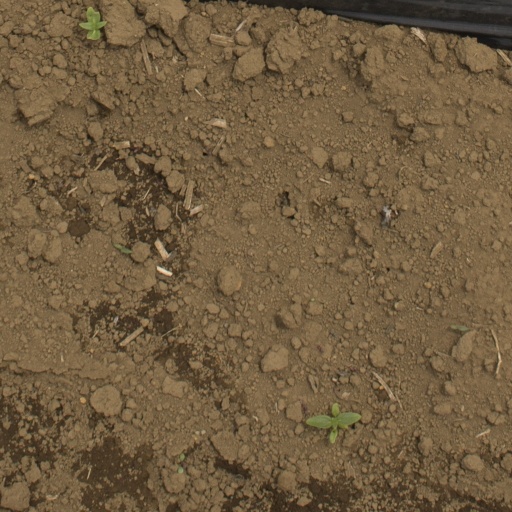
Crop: Jerusalem artichoke